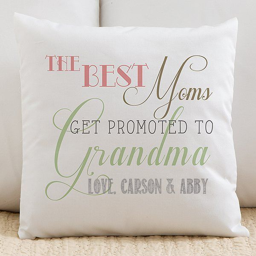
first time grandma gift - personalized pillow reads , person get promoted to person .